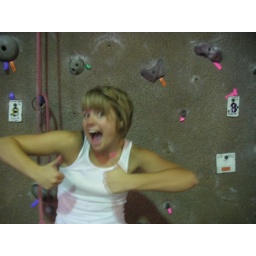
fun at the rock wall in san diego